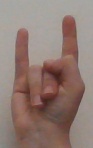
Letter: la